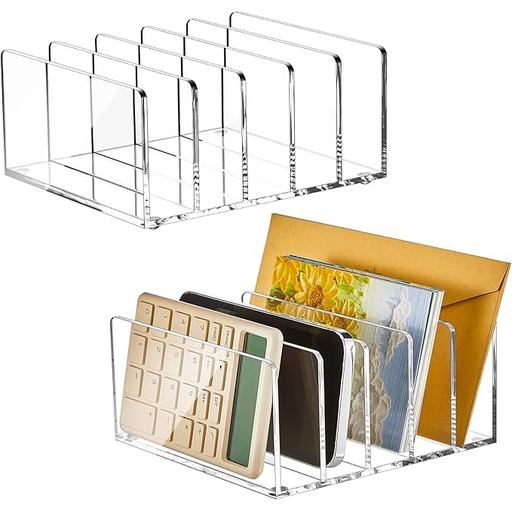
Geyoga 2 Pcs Acrylic File Holder Clear Mail Folder Organizer 5 Sections Multifunction Desktop Storage Letter Sorter Envelope Vertical Dividers for Office, Home, Desk Organization
About This Package Includes: with 2 pieces of acrylic dividers included in each package, you can fully utilize space and create a creative storage display, providing you plenty of space to store and sort your files Wide Application: the folder holder for desk is not limited to just the office, as it can be applied in various rooms, such as the living room, bedroom and so on, to store and display items, like art crafts, photos, toy collections, trinkets and more Proper Sizes: our clear desk organizer measures about 6.38 x 6.14 x 2.99 inches/ 16.2 x 15.6 x 7.6 cm, the size of each divider is 0.98 inch; It is an ideal size to fit the specific storage needs Quality Material: crafted with durable and reliable acrylic, this kind of acrylic office organizer will safely support your items for long term use; It measures about 0.16 inches/ 4 mm in thickness, sturdy and smooth, not easy to break or deform, easy to clean Transparency Design: the clear paper organizer adds a modern touch to your rooms, creating an elegant and sophisticated display; Turn the space into a beautiful storage area, providing you with sufficient storage space; It is also convenient for you to find the required files quickly Overview Material : Plastic Color : clear Special Feature : Space Saving Product Dimensions : 2.99"D x 6.14"W x 2.99"H Shelf Type : Tiered Shelf
Brand: Geyoga
Category: Office Supplies > Filing & Organization > Desk Organizers > Desktop Organizers